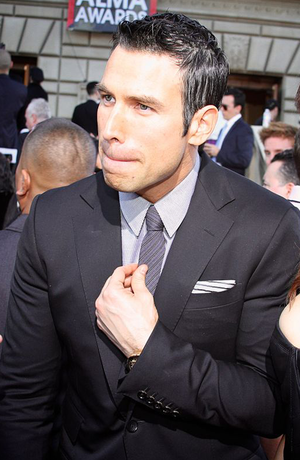
Rafael Amaya, de son vrai nom José Rafael Amaya Nuñez est un top model, chanteur et acteur mexicain. Il est né le 28 février 1977 à Hermosillo, Sonora, Mexique. Il s'est marié avec l'actrice Ana Layevska, qu'il a rencontré sur le tournage de la telenovela Les Deux Visages d'Ana, où ils tiennent les rôles des personnages principaux. Ils ont divorcé par la suite.